Ray Torres

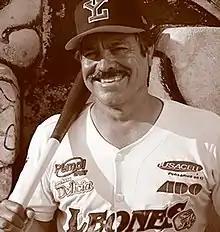

Raymundo Antonio Torres Ruiz (12 April 1958 – 27 October 2012) was a Mexican baseball outfielder who spent 22 seasons in professional baseball, including 20 in the Mexican League.